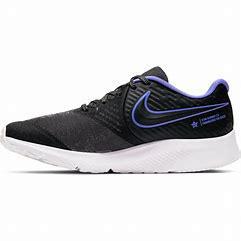
Brand: Nike
Model: Star Runner 2